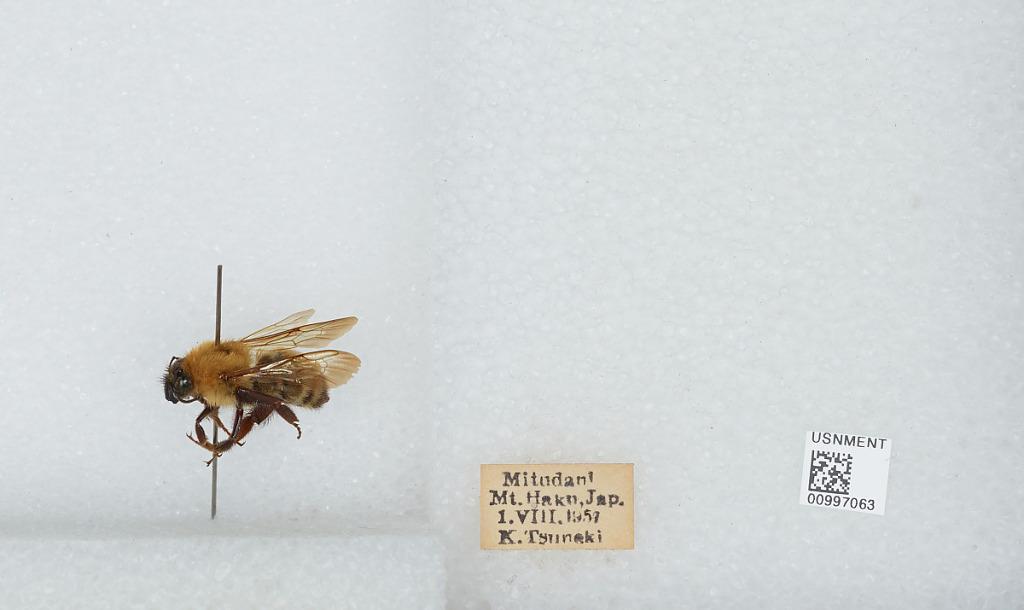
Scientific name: Bombus (Diversobombus) diversus Smith
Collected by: K. Tsuneki
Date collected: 1957-8-1
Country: Japan
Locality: Mitudani